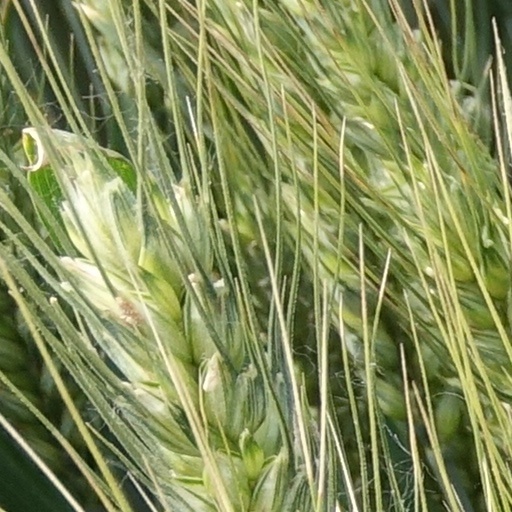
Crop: wheat